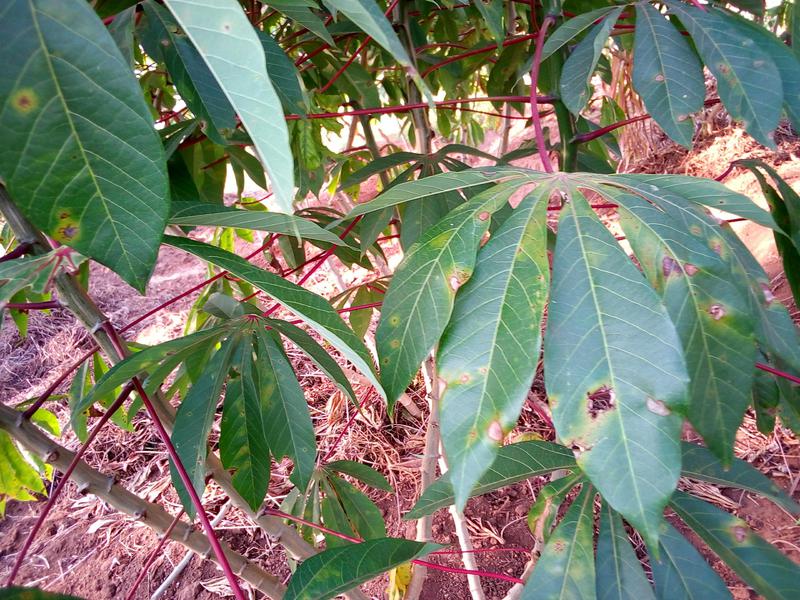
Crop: cassava
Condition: bacterial_blight